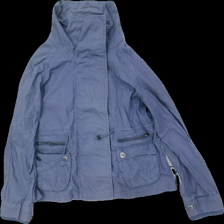
View: front
Type: Outerwear
Category: Ladies
Brand: Not in the list
Brand text on label: b.young
Colors: Blue
Material: 100% cott
Cut: Regular
Size: M
Season: All
Stains: Major
Smell: Minor
Price range: <50
Recommended usage: Export